List of birds of the United States

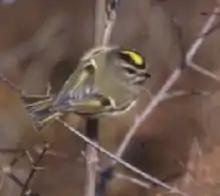
Golden-crowned kinglet

The only member of this family in the New World, the verdin is one of the smallest passerines in North America. It is gray overall and adults have a bright yellow head and rufous "shoulder patch" (the lesser coverts). Verdins are insectivorous, continuously foraging among the desert trees and scrubs. They are usually solitary except when they pair up to construct their conspicuous nests.